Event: Nepal Earthquake
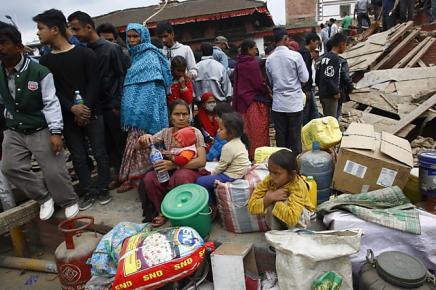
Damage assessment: damage